Bombing of Braunschweig (15 October 1944)

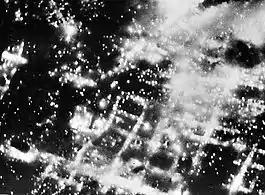
on fire during the attack

In the early hours of 15 October 1944, No. 5 Group of the Royal Air Force (RAF) carried out the most destructive of 42 attacks on ("Brunswick") during World War II. The attack was a part of Operation Hurricane, which was designed to demonstrate the capabilities of the Allied bombing campaign. It caused a massive conflagration that developed into a firestorm, and resulted in , the city of Henry the Lion, burning continuously for two and a half days from 15 to 17 October. More than 90 percent of the mediaeval city centre was destroyed.